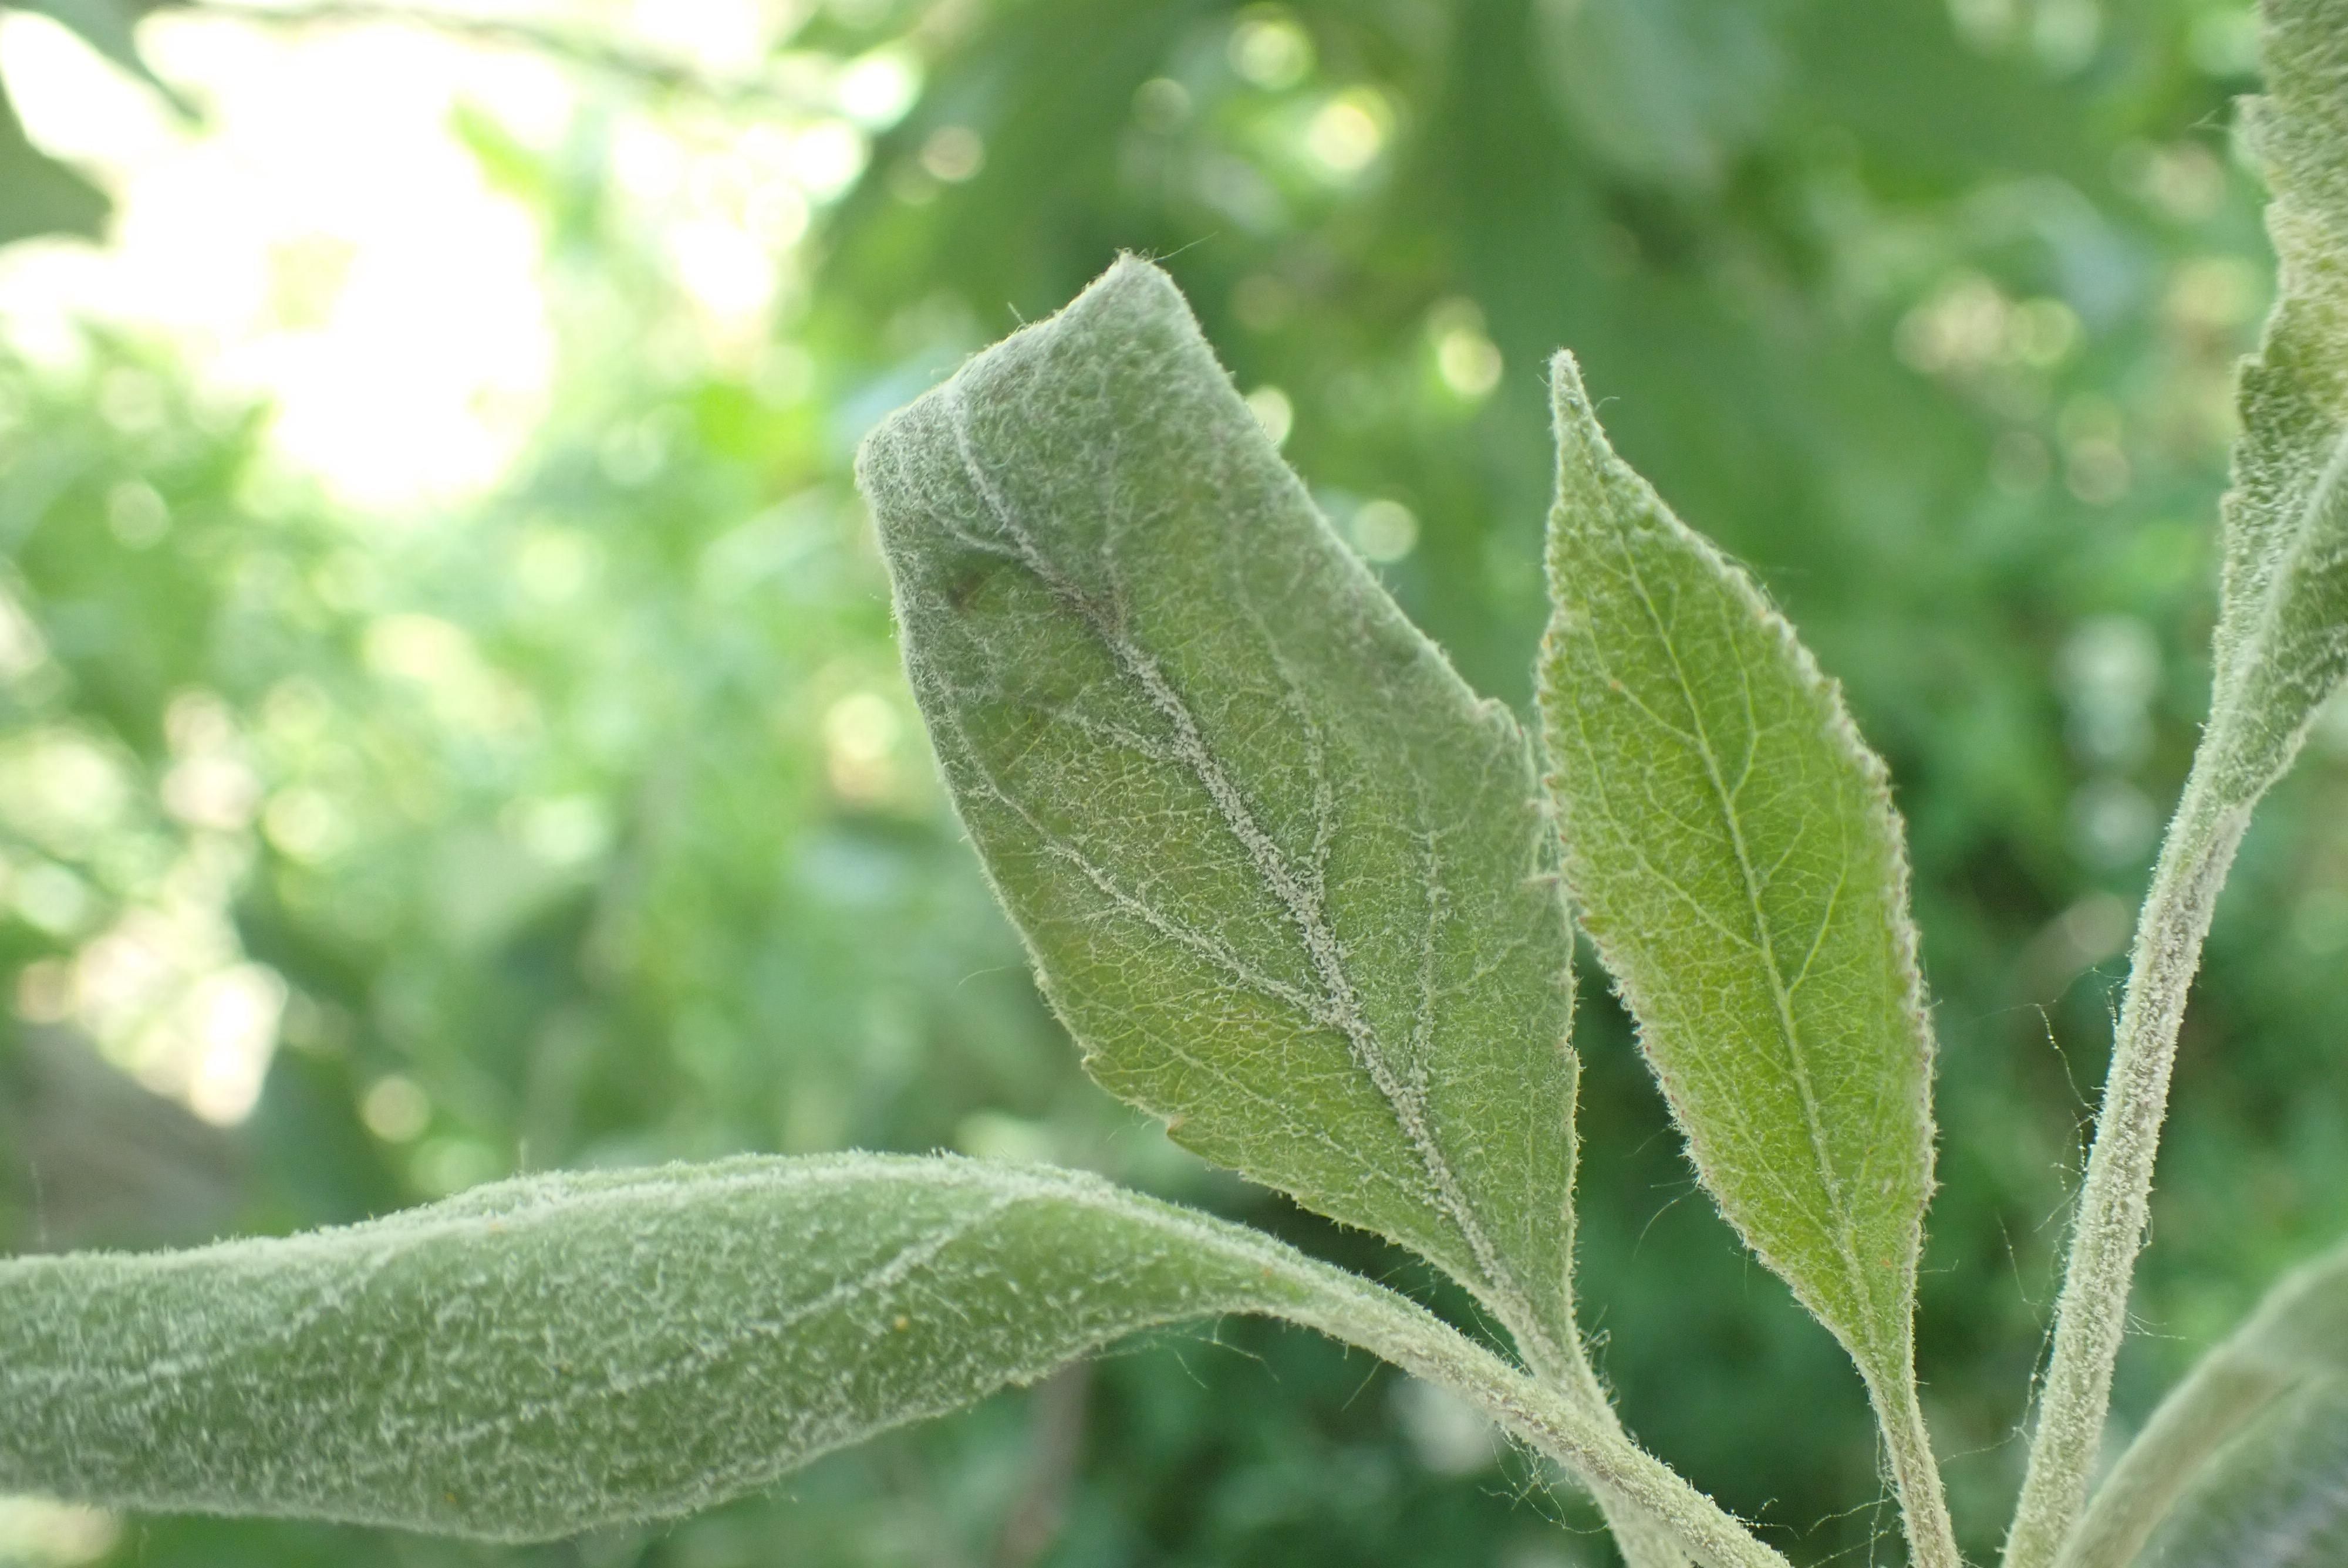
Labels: powdery_mildew